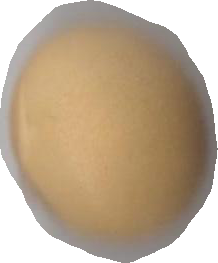
Variety: Dega